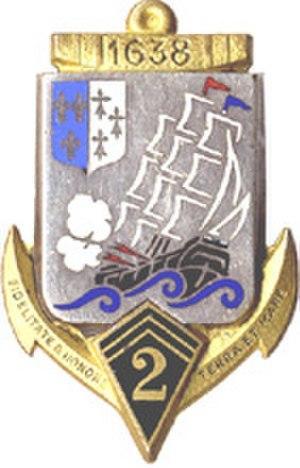
Insigne régimentaire du 2e Régiment d'infanterie marine.
Le 2ᵉ régiment d'infanterie de marine est une unité de l'Armée de terre française. Seul à porter 16 noms de faits d'armes sur son drapeau, il est l'un des « quatre vieux » régiments des troupes de marine, avec les 1ᵉʳ, 3ᵉ et 4ᵉ régiments d'infanterie de marine. Ces unités ont constitué, avec le 1ᵉʳ régiment d'artillerie de marine et le 2ᵉ régiment d'artillerie de marine, la fameuse division Bleue.